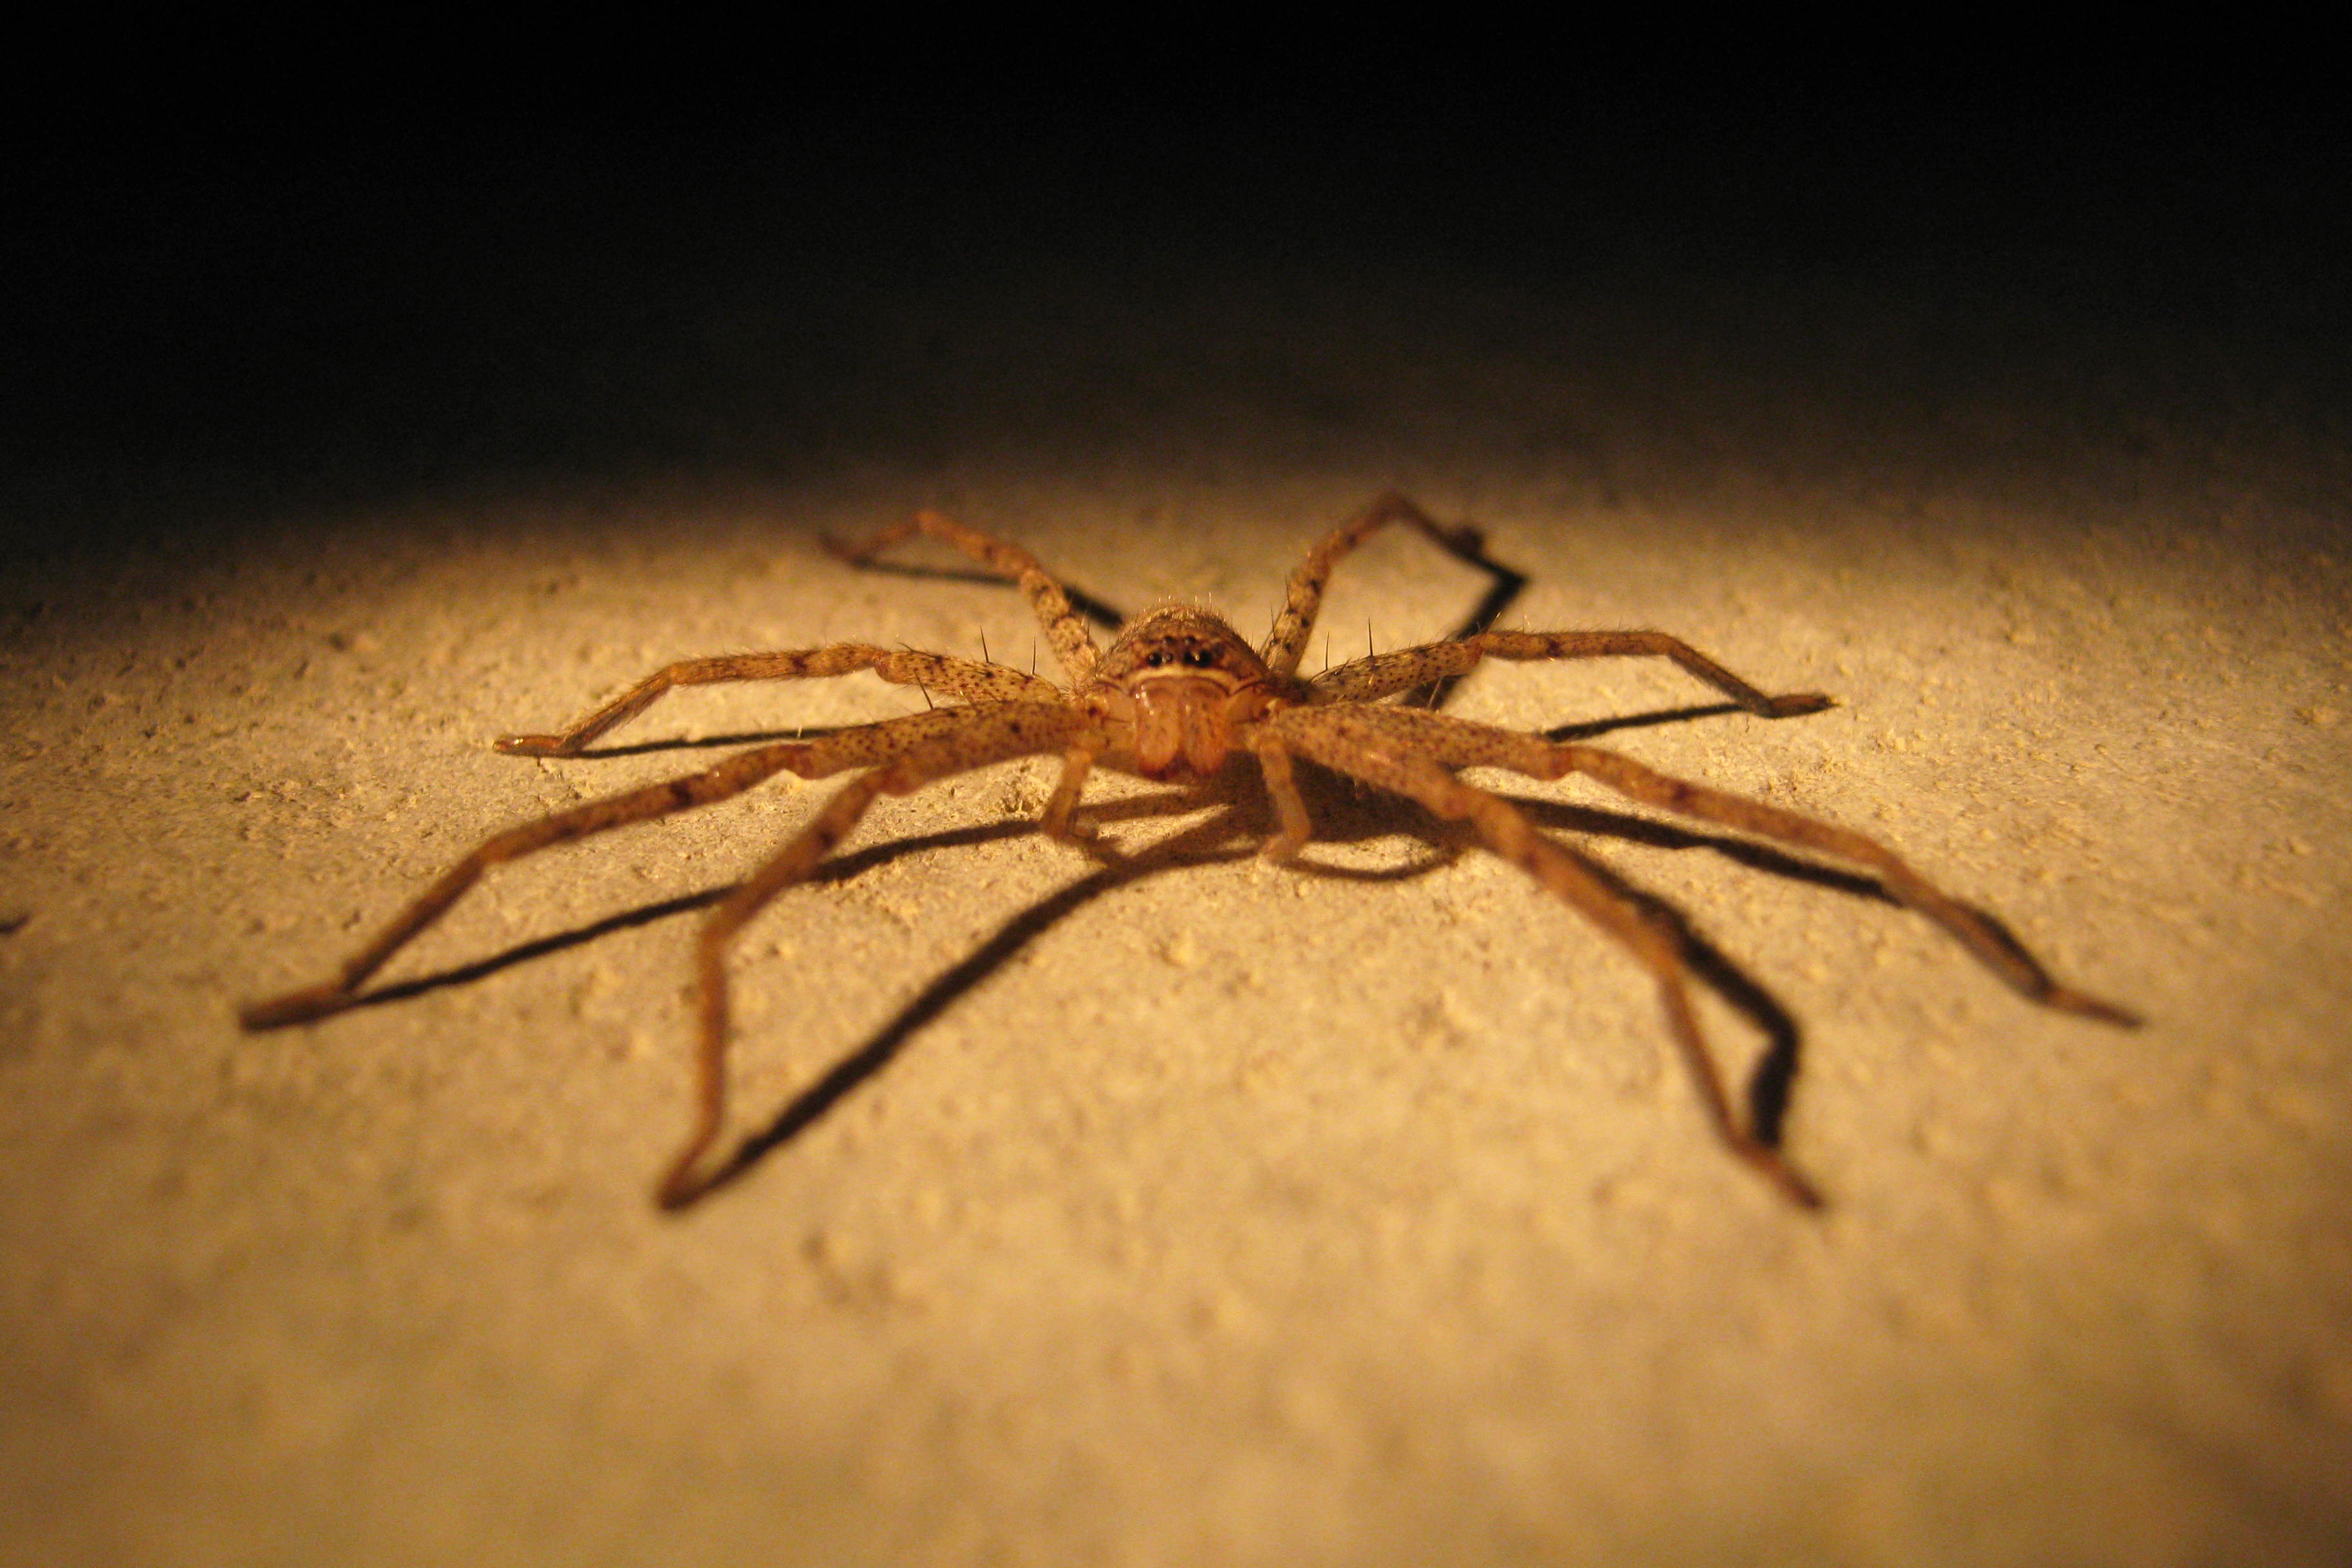
photography, leaf, insect, bug, closeup, fauna, invertebrate, close up, spider, fear, arachnid, horror, pest, macro photography, arthropod